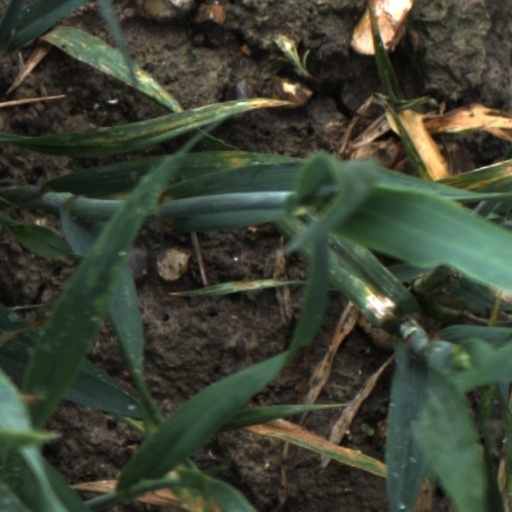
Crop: wheat